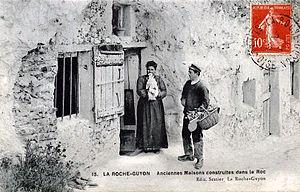
La Roche-Guyon est une commune française située dans le département du Val-d'Oise en région Île-de-France.